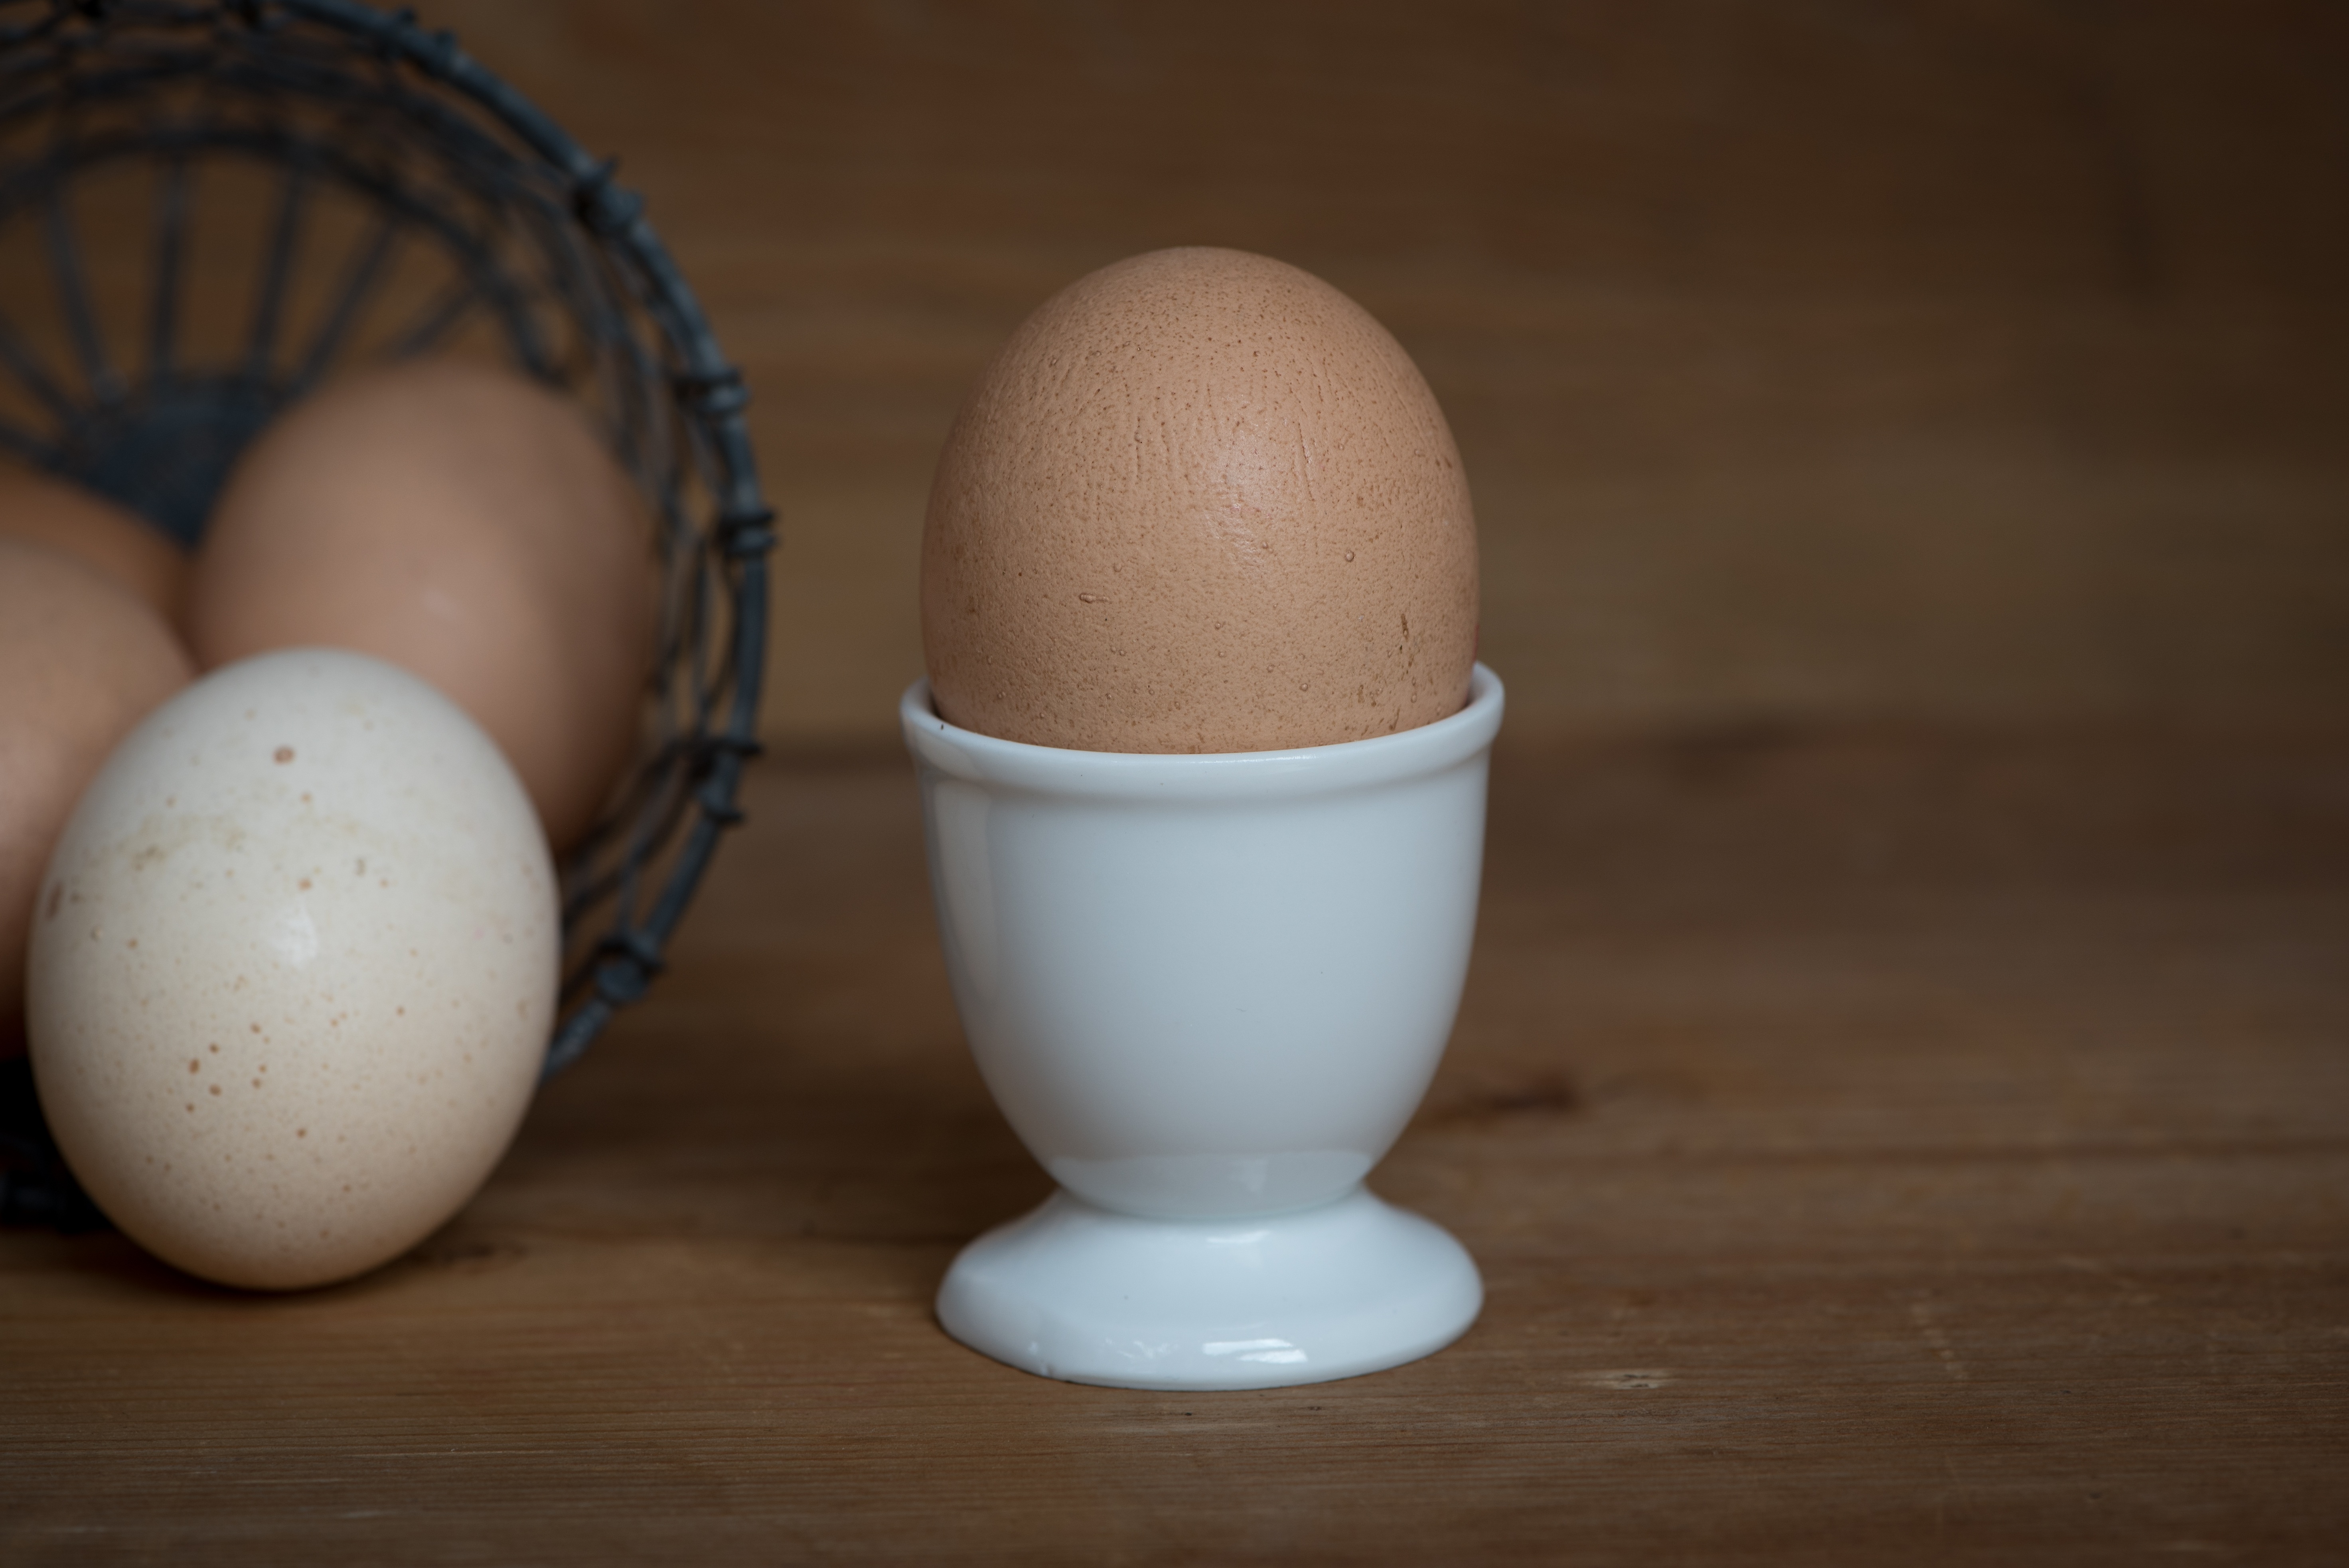
food, brown, basket, breakfast, close, dairy product, egg, product, food photography, natural product, breakfast egg, hen's egg, boiled eggs, eggshell, animal food, egg cups, animal source foods